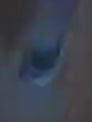
Face region: eyes (orbital_tightening_and_eye_area)
Pain indicator: moderately_present